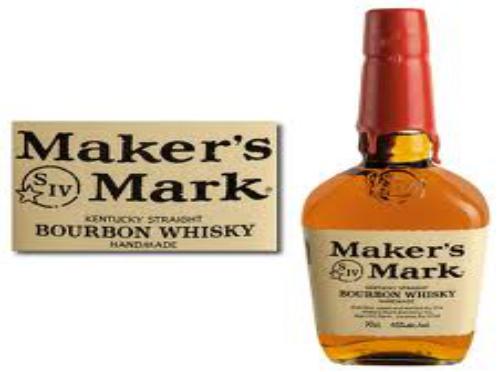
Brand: Maker's Mark
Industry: Food